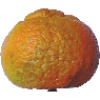
Label: mandarine